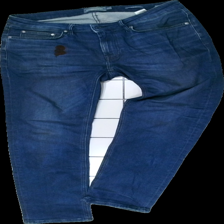
View: front
Type: Jeans
Category: Men
Brand: Dressman
Colors: Blue
Material: 100% cotton
Cut: Regular
Season: All
Trend: Denim
Stains: Major
Price range: <50
Recommended usage: Export